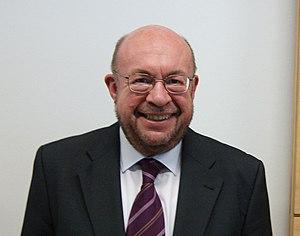
Conférence de François Biltgen (* 1958) au Centre de gestion d'Innsbruck (MCI) le 25 avril 2019. Sur la photo: François Biltgen.
Au Grand-Duché de Luxembourg, le ou la ministre de la Culture est un membre du gouvernement. Il est responsable de la politique du développement culturel au niveau national et international au Luxembourg, de la préservation et de la promotion du patrimoine luxembourgeois, et de donner les impulsions nécessaires pour favoriser la création culturelle des artistes.
Cet article donne la liste des 60 députés luxembourgeois de la législature 1999-2004 de la Chambre des députés du Luxembourg.
François Biltgen, né le 28 septembre 1958 à Esch-sur-Alzette, est un avocat, juge et homme politique luxembourgeois, membre du Parti populaire chrétien-social, dont il est le président de 2003 à 2009.